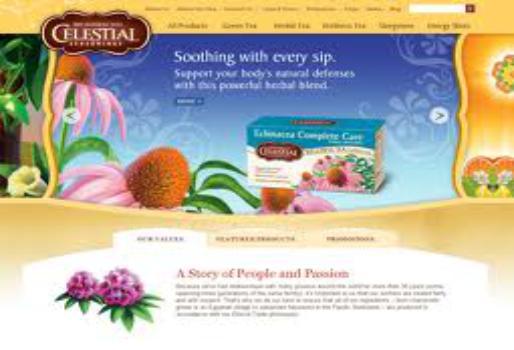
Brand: Celestial Seasonings
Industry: Food